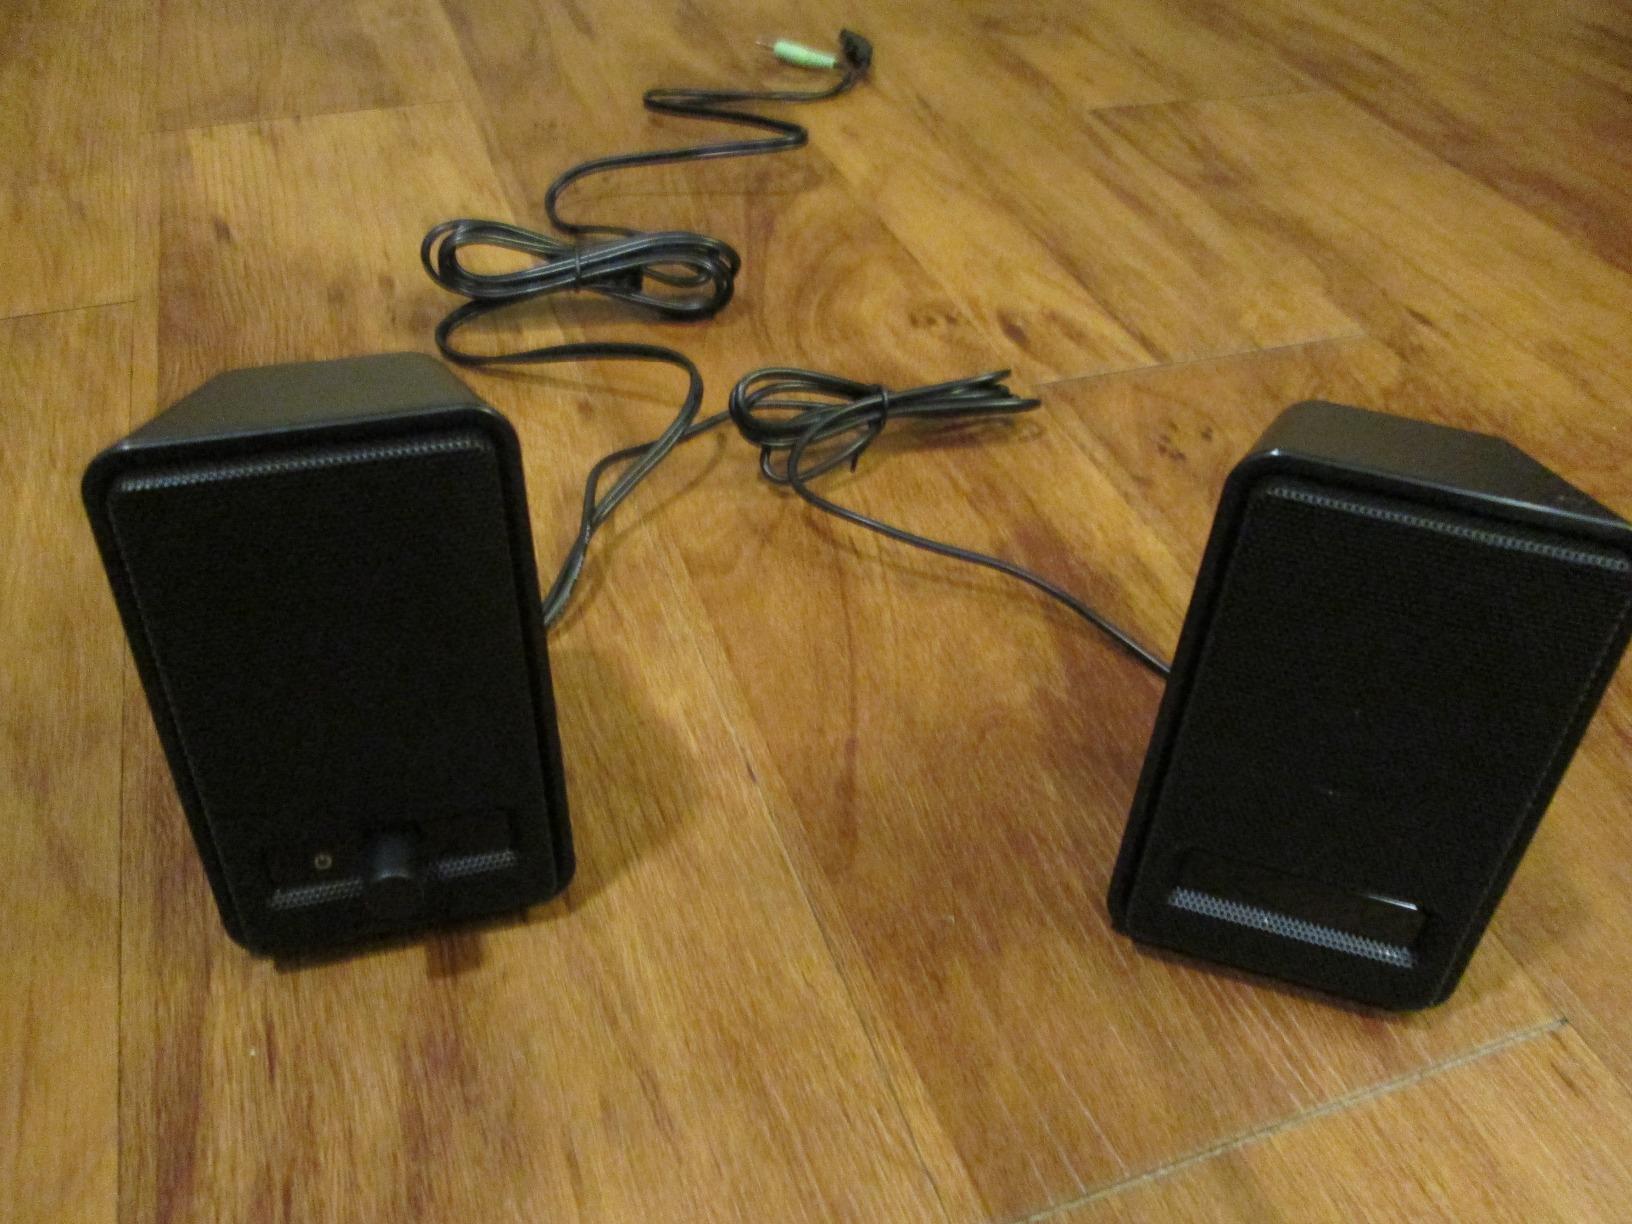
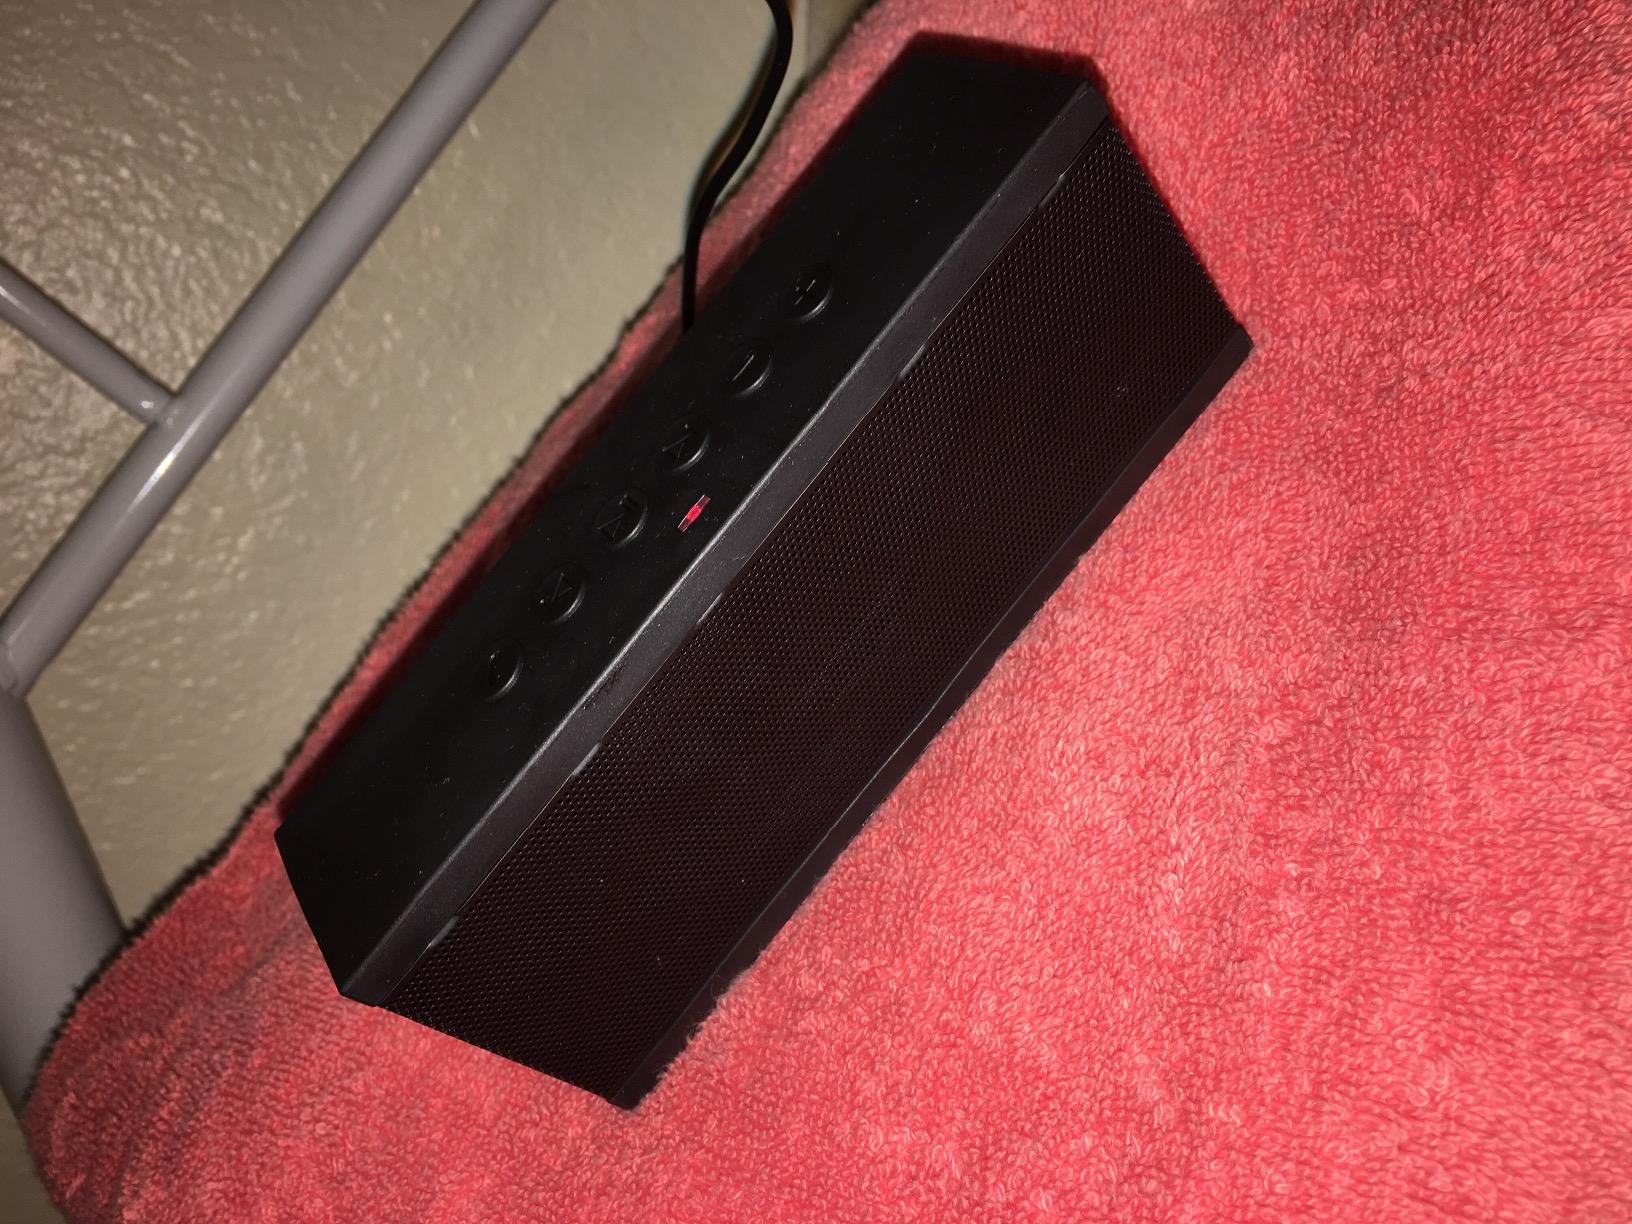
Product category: speaker
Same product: no